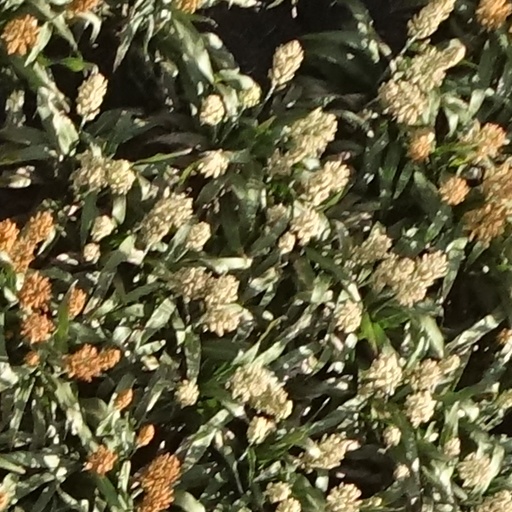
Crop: sorghum